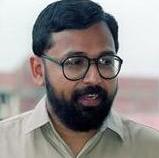
Age: 42